Oscar O'Neill Oxholm (1809–1871)

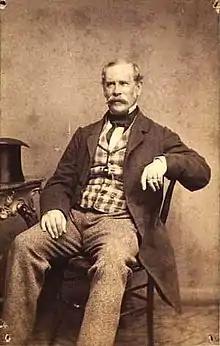
Photograph of Oxholm, by Jens Petersen

Oscar O'Neill Oxholm (28 April 1809 – 15 October 1871) was a Danish military officer, chamberlain and landowner. He owned Rosenfeldt Manor at Vordingborg from 1841.